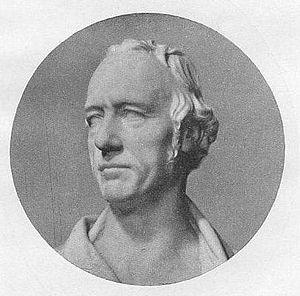
William Martin Leake est un antiquaire et topographe britannique, renommé pour ses récits de voyages.